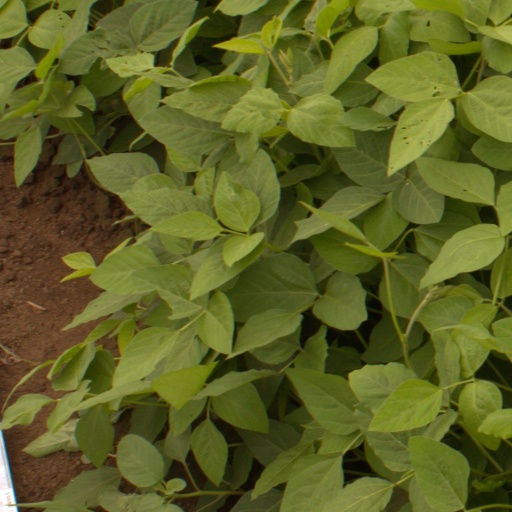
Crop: soybean